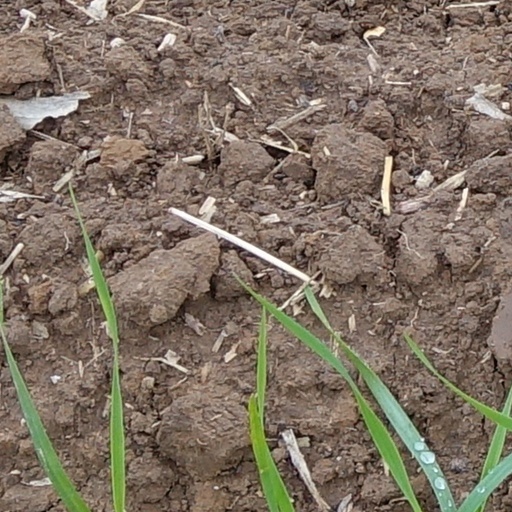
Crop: wheat